Maksim Glushenkov

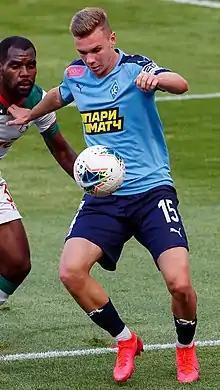
Glushenkov with Krylia Sovetov in 2020

Maksim Aleksandrovich Glushenkov (born 28 July 1999) is a Russian professional footballer who plays for Zenit Saint Petersburg and the Russia national team. He plays as a right winger or centre forward.